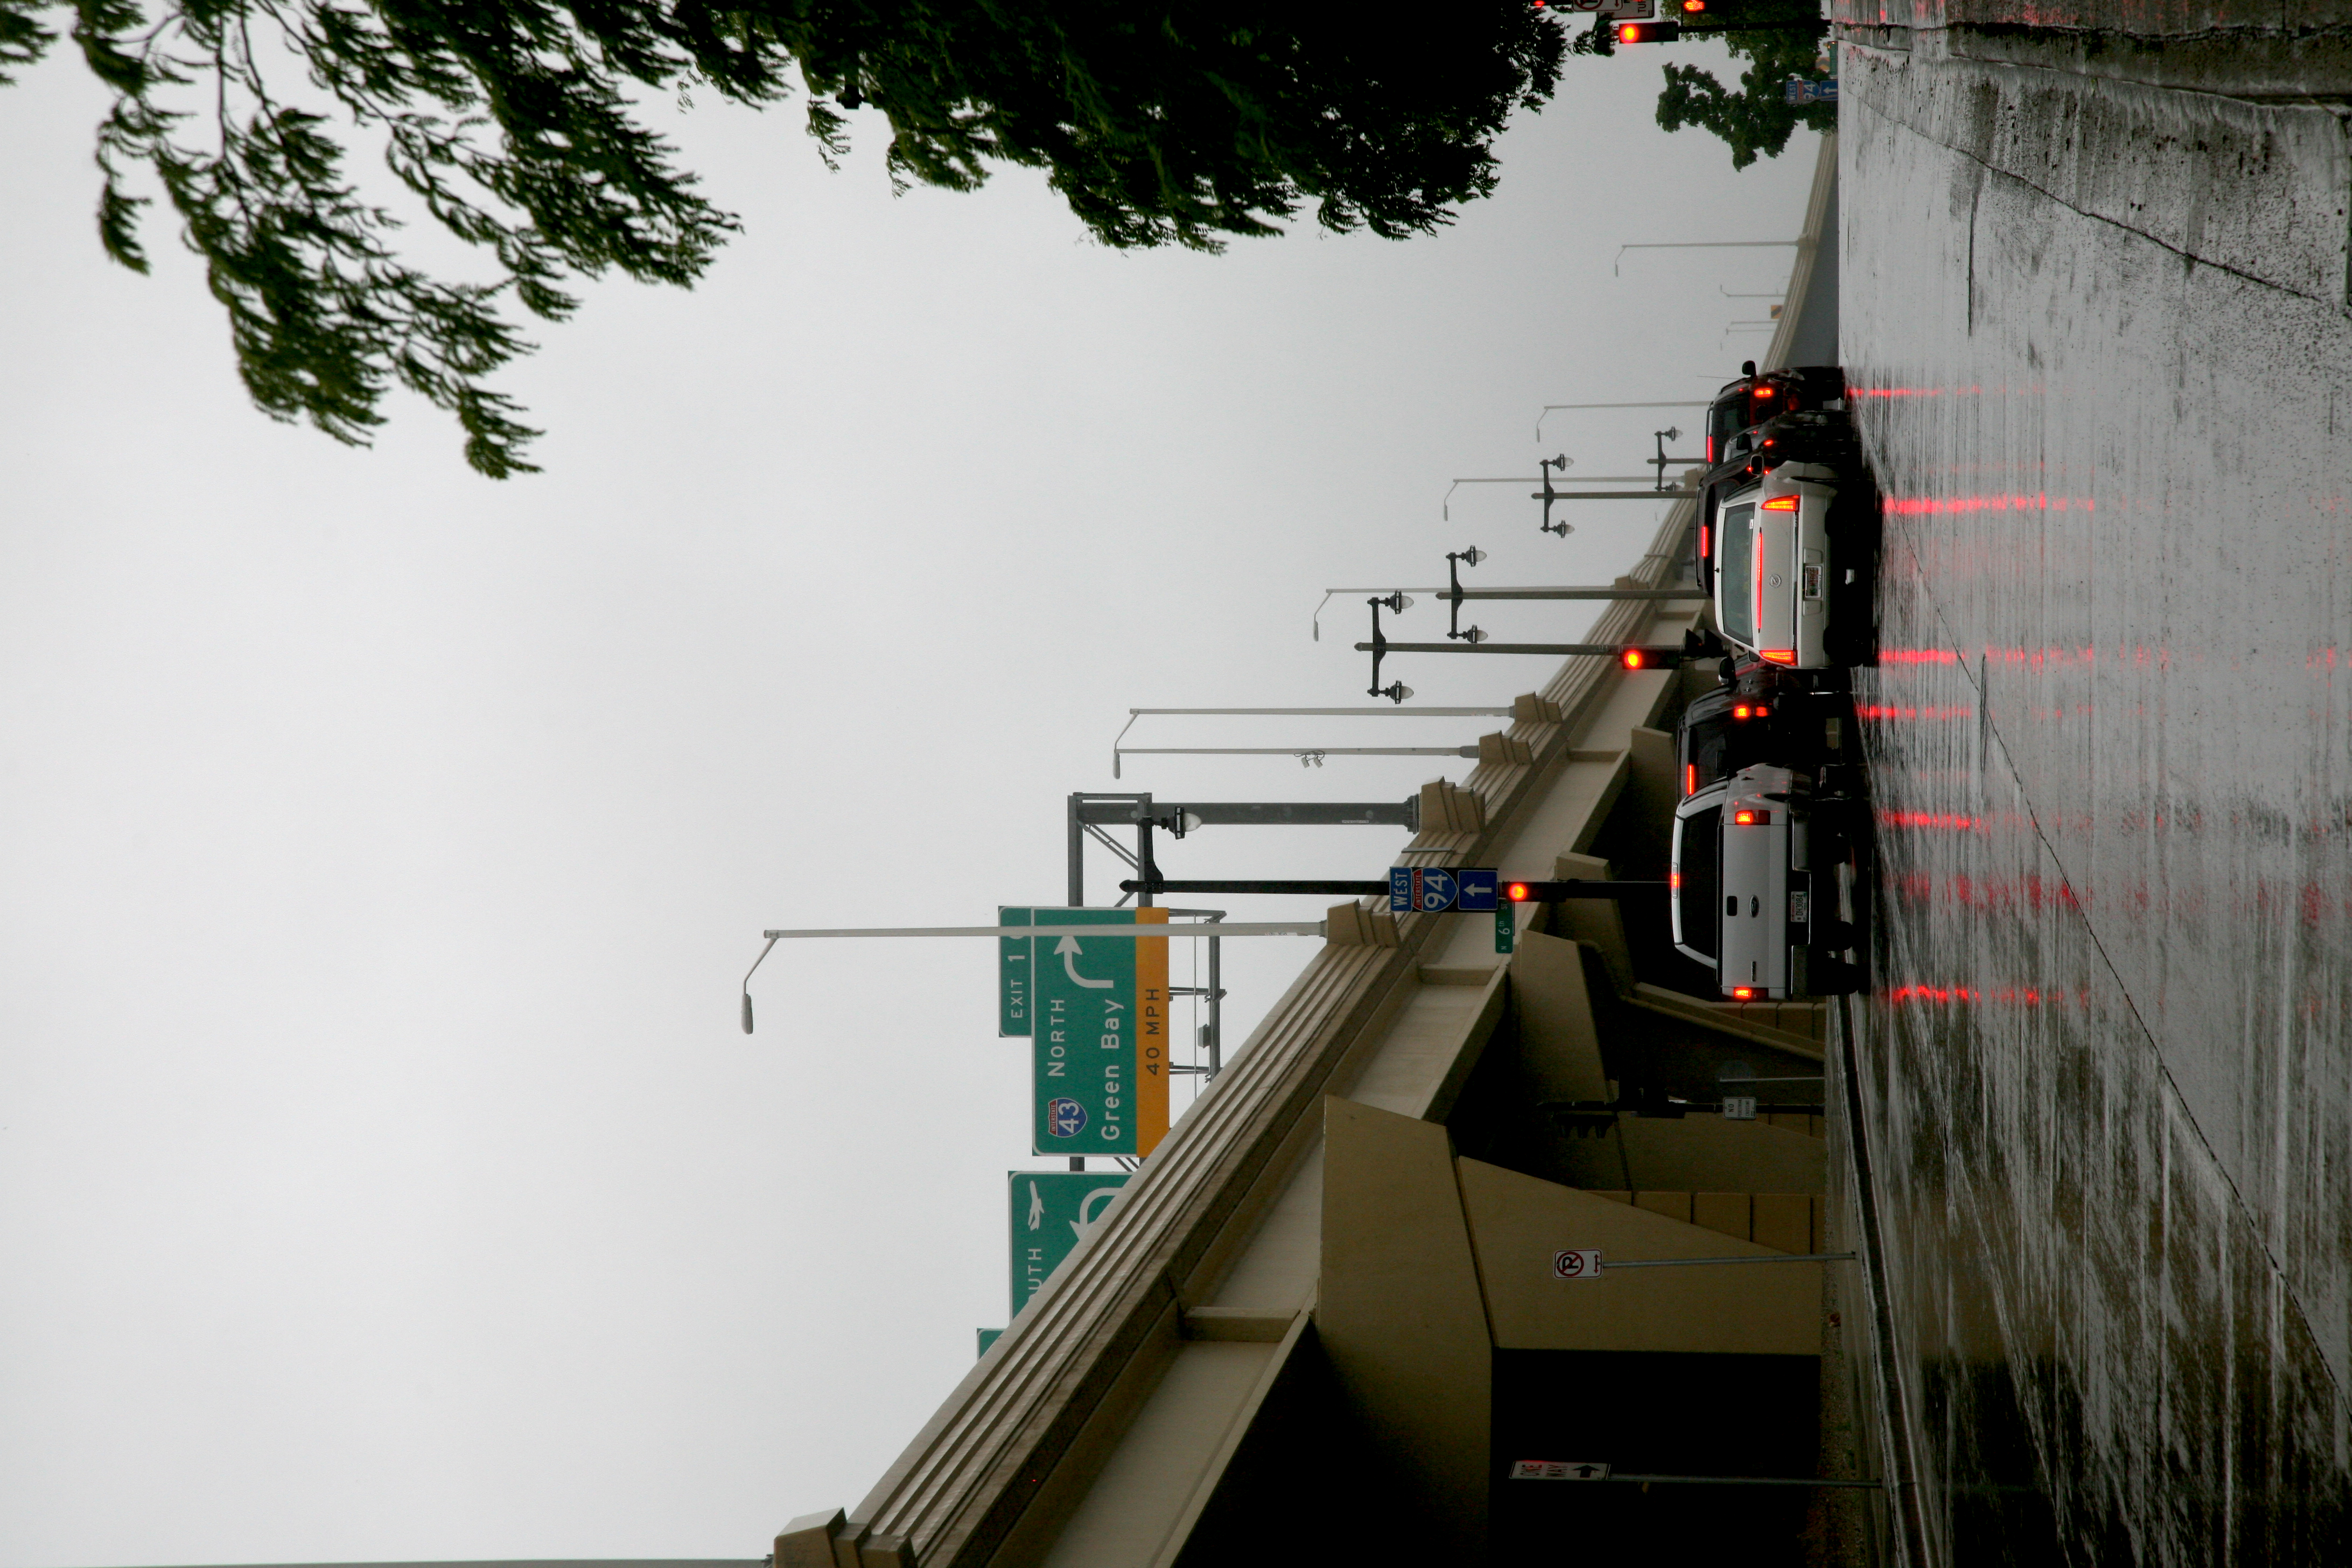
road, bridge, traffic, rain, reflection, route, waterway, pluie, selection, wisconsin, milwaukee, urban area